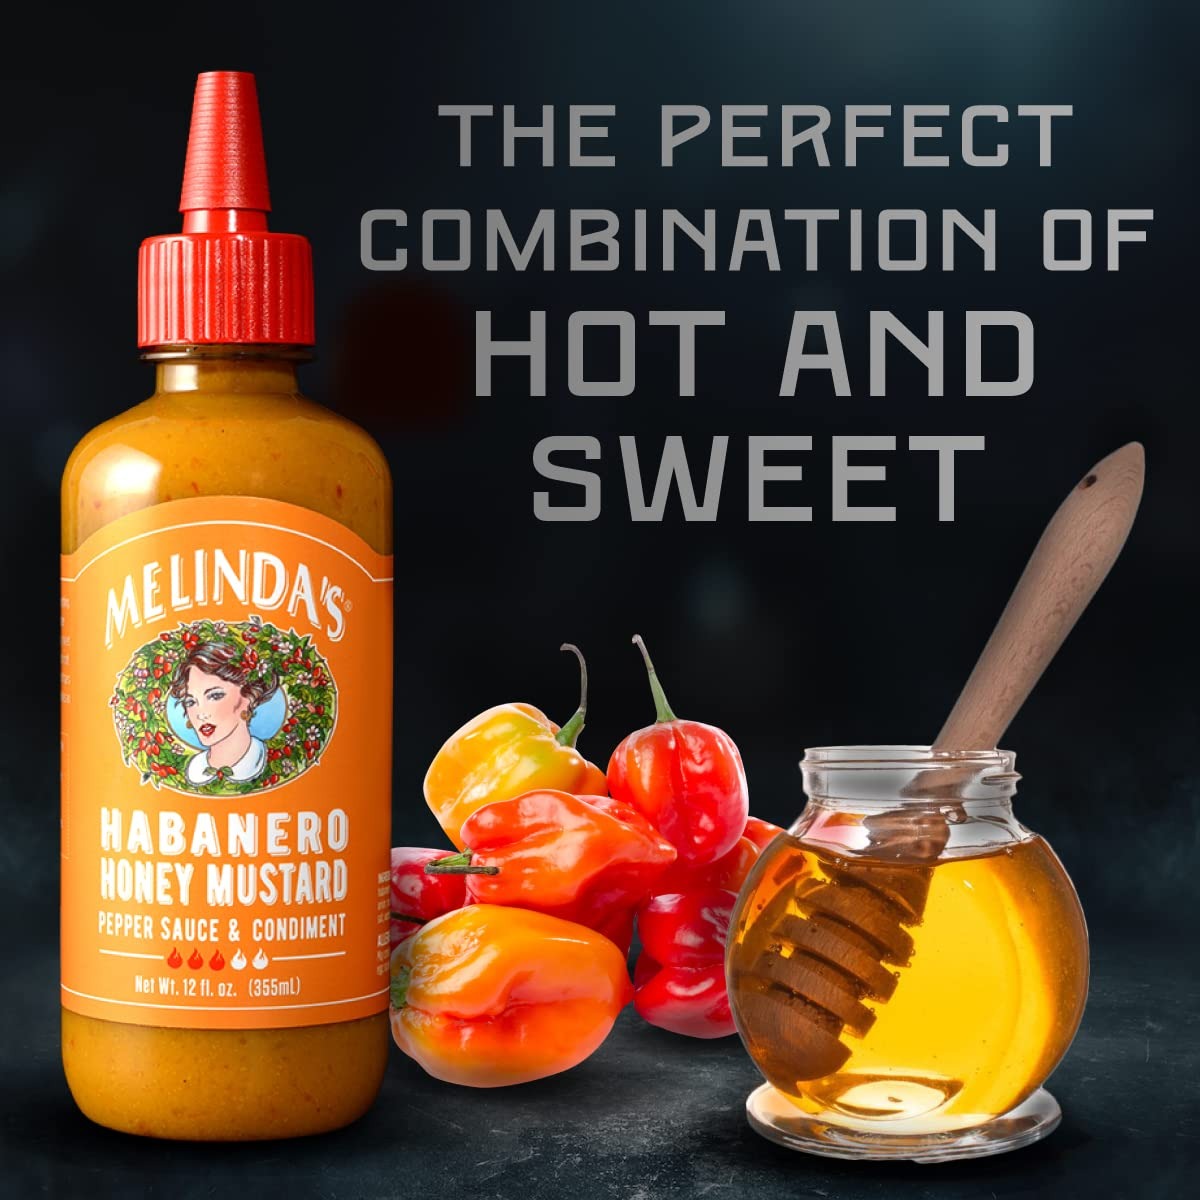
Item Name: Melinda’s Habanero Honey Mustard - Gourmet Hot Honey Mustard Sauce - Habanero Hot Sauce with Fresh Ingredients, Habanero Peppers, Colombian Honey - Keto, Kosher Hot Sauce- 12 oz, 2 Pack
Bullet Point 1: SET YOUR MOUTH ON FLAVOR: Everything's better with a little heat! Melinda’s Habanero Honey Mustard took the classic honey mustard sauce and added a habanero twist! Sweet Colombian honey, real mustard, and fiery habanero peppers combine in perfect harmony for a deliciously sweet and spicy sauce that’s perfect on practically everything
Bullet Point 2: SWEET HEAT, PERFECTLY BALANCED: You want fire? That’s easy. Anyone can strike a match, but few can strike a balance. Our hot honey sauce is a 3 out of 5 on the heat scale so you can feel the heat but still taste the big flavors of spicy mustard and natural honey no matter what you’re eating
Bullet Point 3: WHOLE, FRESH INGREDIENTS: Colombian Honey, real mustard, and the best peppers on the planet, Melinda’s crafts their condiment sauces with whole, fresh ingredients for people who care about those kinds of things.
Bullet Point 4: LEVELED UP FOOD, EVERYDAY PRICE: Level up your favorite dishes with the sweet heat from this habanero sauce! Add a kick to your honey mustard dressing, dip your chicken nuggets or fries, or drizzle on sandwiches
Bullet Point 5: MADE THE MELINDA’S WAY: At Melinda’s, our philosophy is simple: heat and flavor mean everything. We pride ourselves on striking that perfect balance of heat and flavor in every sauce we make so that you can have an eating experience unlike any other.
Value: 24.0
Unit: Ounce

Price: 16.925